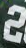
Number: 2